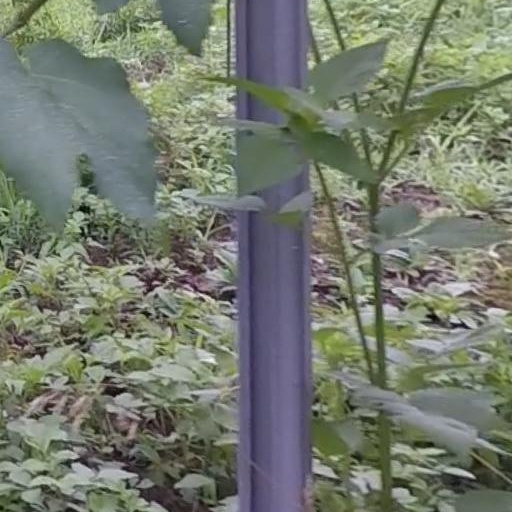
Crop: grape